Lauren Wolkstein

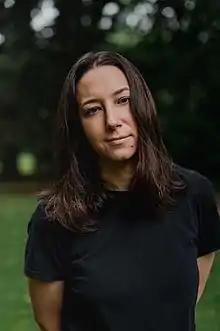
Lauren Wolkstein in June 2021

Lauren Wolkstein is an American film director, writer, producer and editor. She is known for directing, writing, and editing the 2017 film "The Strange Ones" with Christopher Radcliff and serving on the directorial team for the third season of Ava DuVernay's "Queen Sugar", which she followed with a producing director role in the fifth season. She is an Associate Professor of Film and Media Arts at Temple University in Philadelphia.